Apulian picture vases for a funeral ceremony (Berlin Antique Collection)

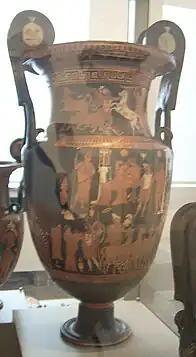
Front of the Priamid crater

The Priamid crater, identified as the counterpart to the Gigantomachy crater and also attributed to the Underworld Painter, stands at a height of 107 cm, making it the second largest piece within the collection. This vase lacks inscriptions, necessitating interpretation based solely on the depicted scenes. The lower panel features a charioteer in the center, distinguished by a Phrygian cap, indicative of an oriental cultural identity. To the left, a scene of farewell depicts a man standing alongside a child in the arms of a woman who is reaching for the man. The second woman, to whom the man's gaze is directed, stands further away on the left edge. Although partially lost, the image conveys the simple interpretation of a heartbreaking farewell. The male figure in the farewell scene is Hector bidding farewell to his wife Andromache and his son Astyanax, who is cradled in the arms of his nurse, before his duel with Achilles.